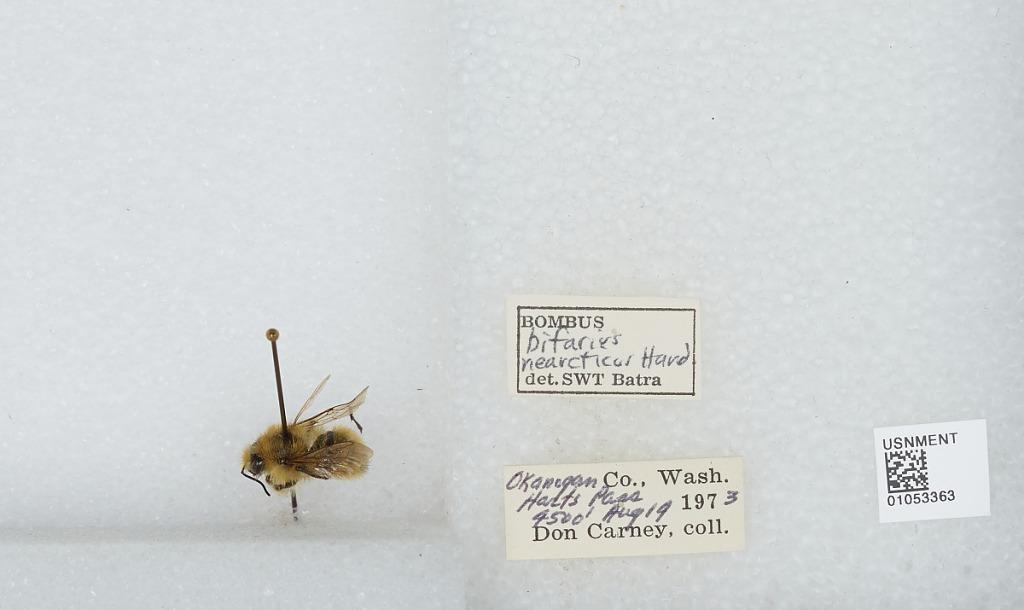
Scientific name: Bombus sp.
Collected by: D. Carney
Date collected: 1973-8-19
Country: United States
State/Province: Washington
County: Okanogan
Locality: Hart's Pass
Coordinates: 48.7211, -120.67
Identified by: Batra, S. W.T.